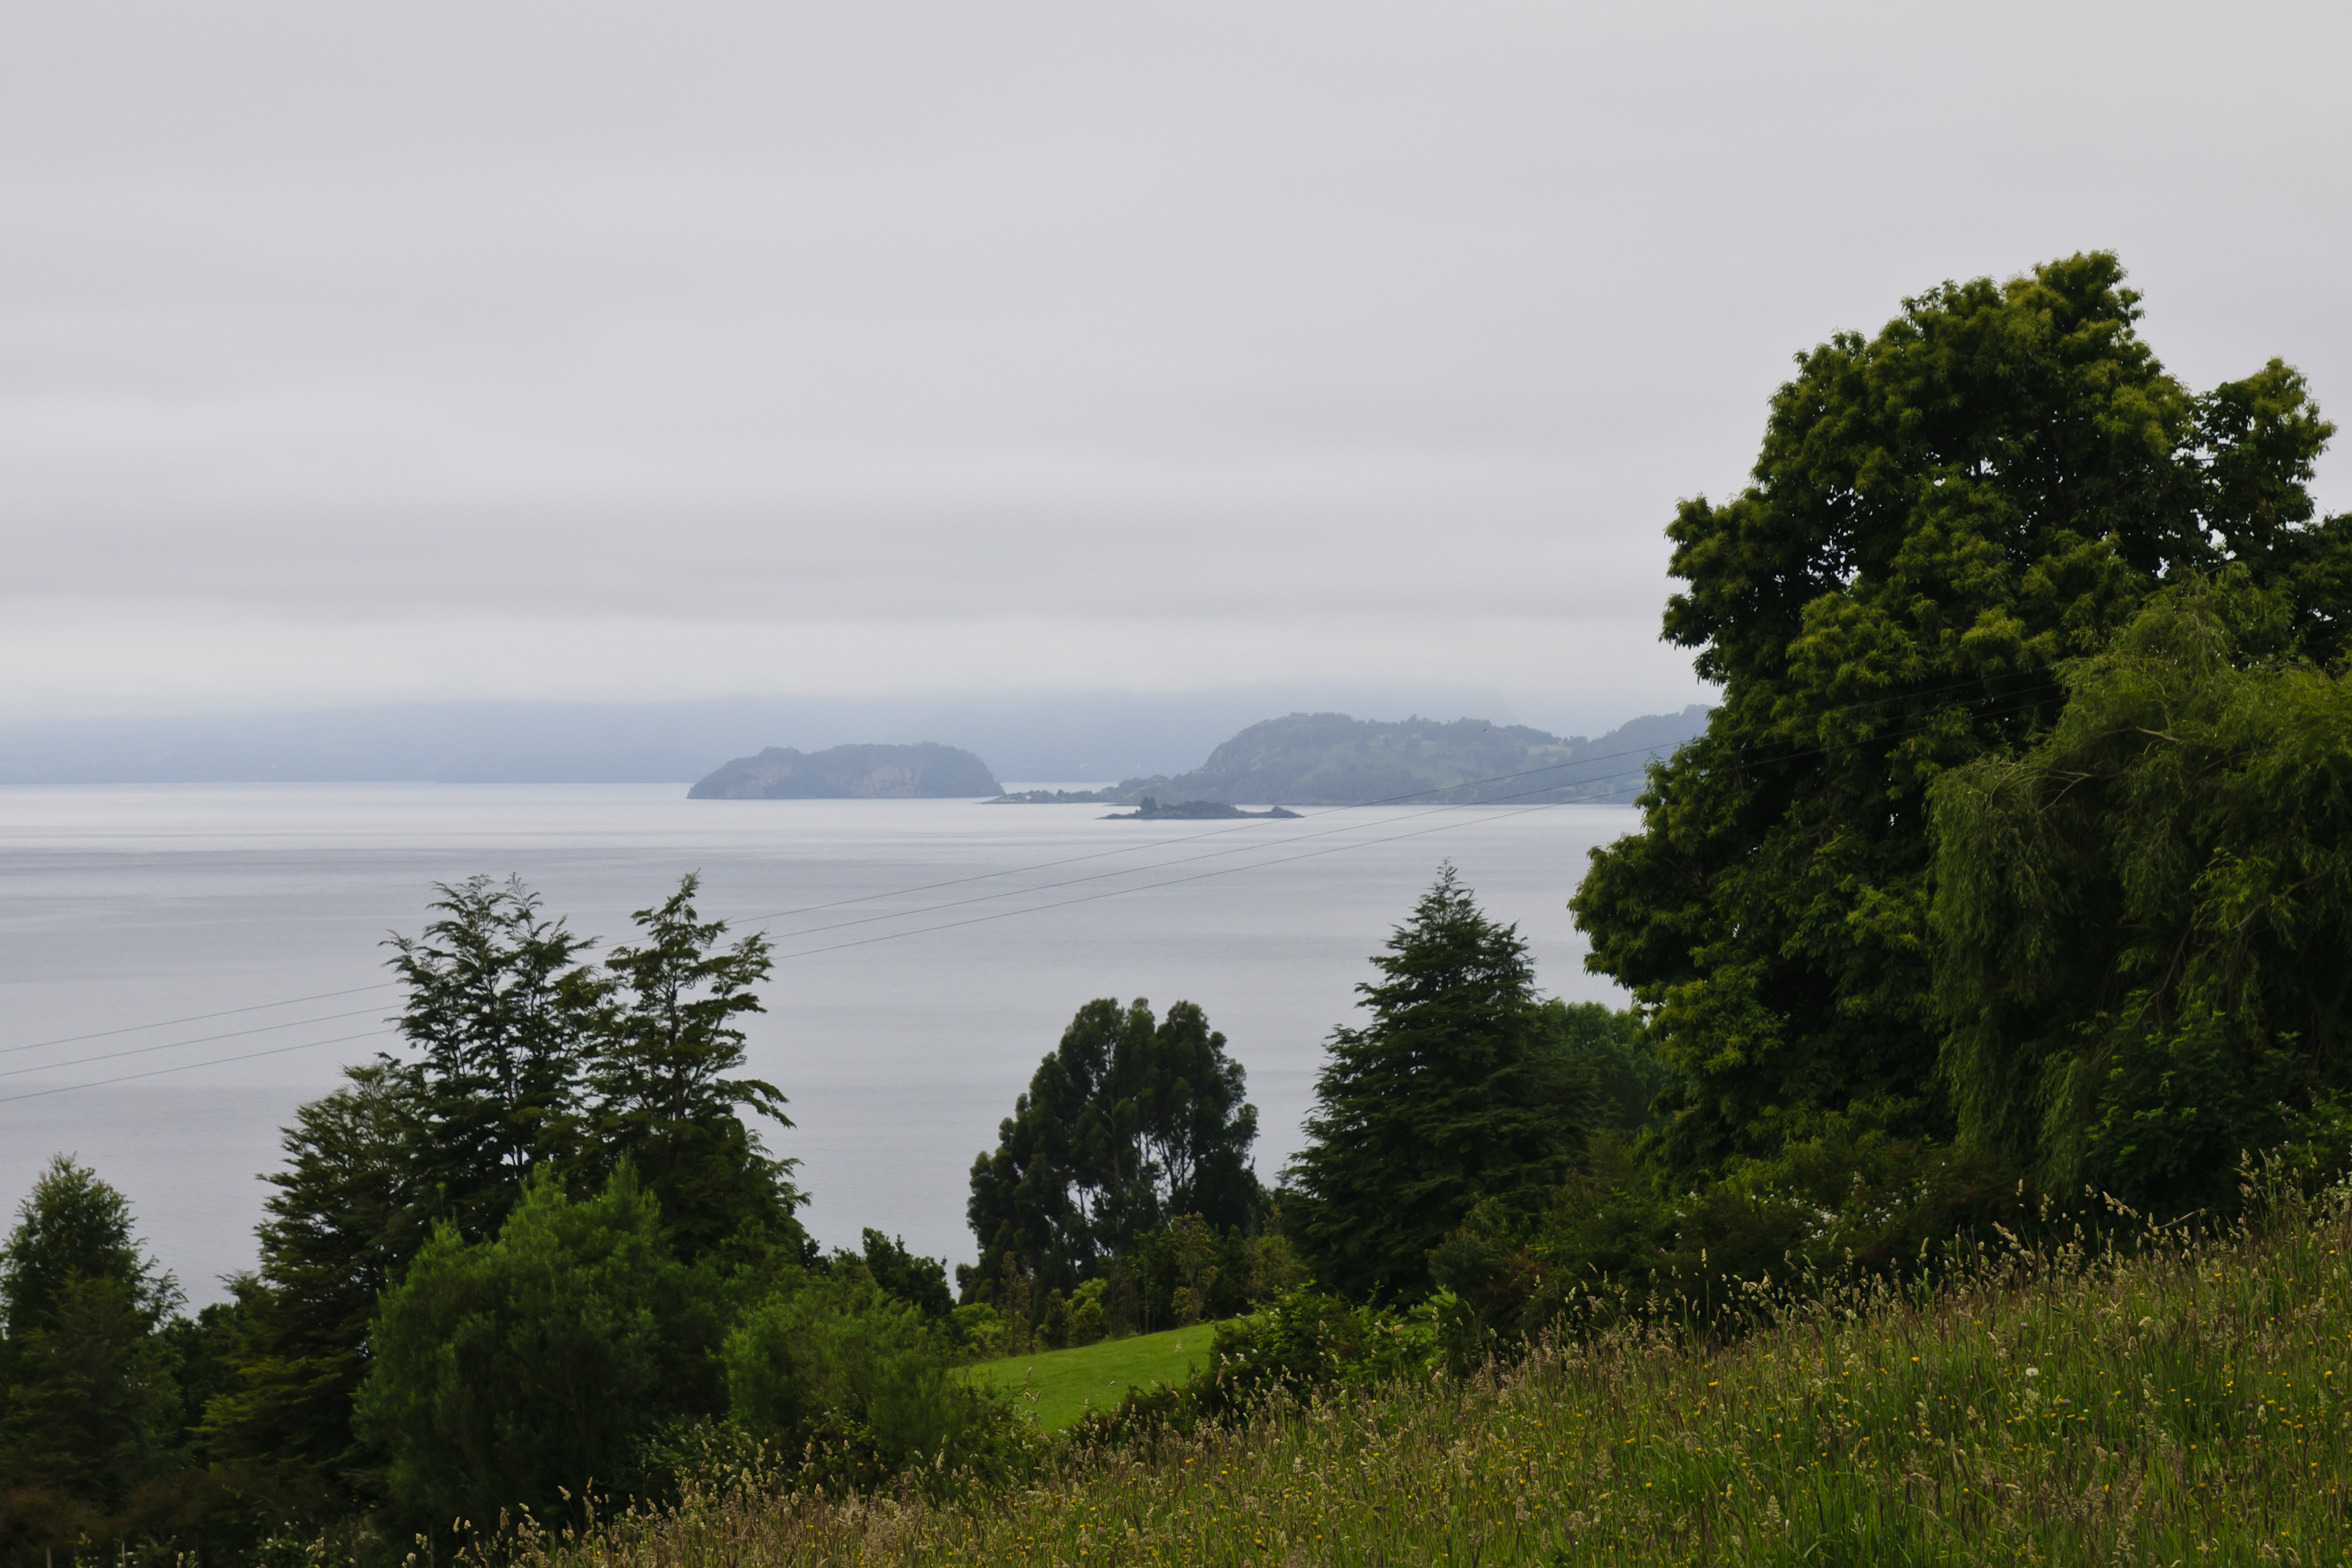
landscape, sea, coast, tree, water, nature, ocean, horizon, mountain, cloud, hill, shore, lake, cliff, bay, reservoir, nikon, highland, terrain, chile, body of water, habitat, loch, d300, rural area, natural environment, geographical feature, atmospheric phenomenon